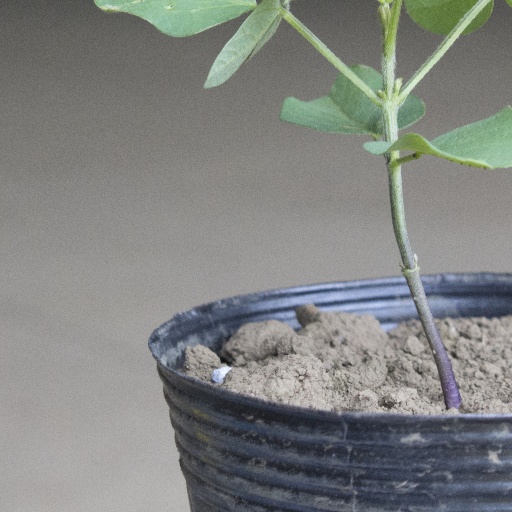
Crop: soybean